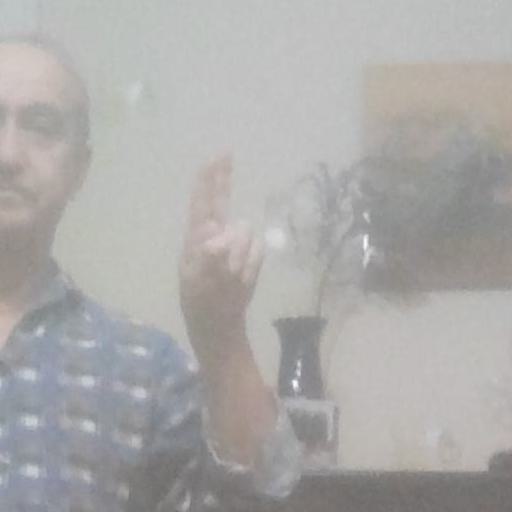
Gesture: two_up